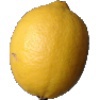
Label: Lemon 1